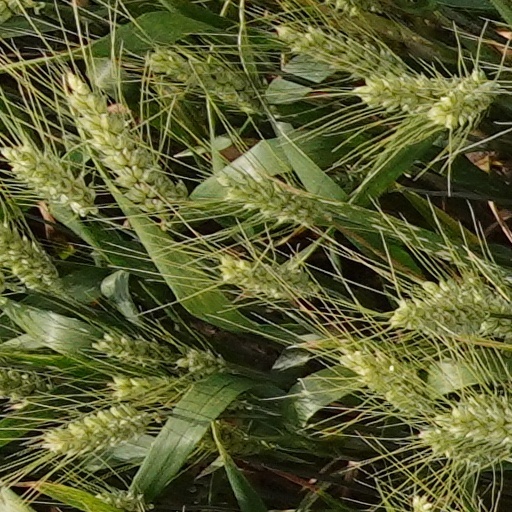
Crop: wheat